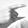
ASL letter: G